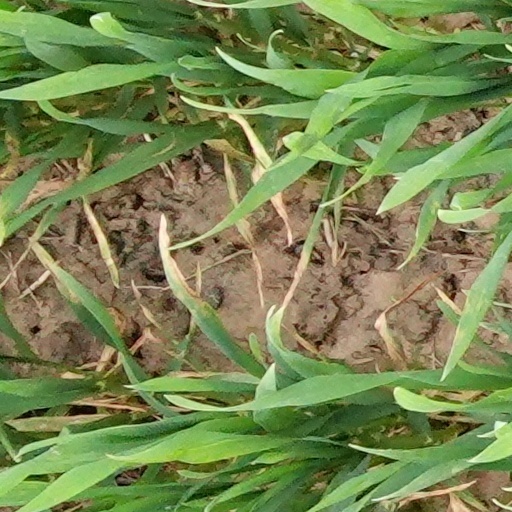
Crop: wheat